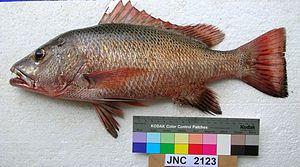
Le vivaneau des mangroves est une espèce de poissons de la famille des Lutjanidae.